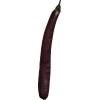
Label: Eggplant long 1